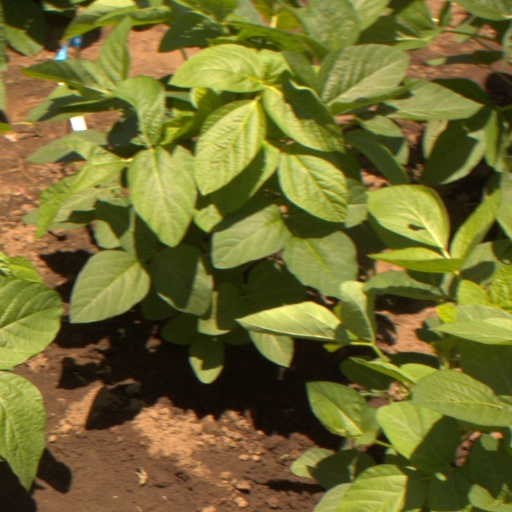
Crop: soybean